Kojiki

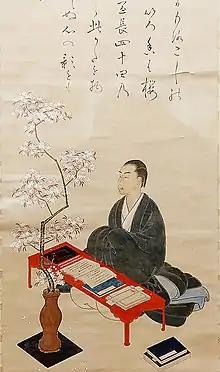
Motoori Norinaga

The "Kojiki" received its most serious study and exposition in the hands of Motoori Norinaga, who obtained a copy of the Kan'ei printed edition in 1754. After meeting Mabuchi in 1763, Norinaga began to devote his efforts to an in-depth scholarly study of the text. A monumental 44-volume study of the "Kojiki" called , composed over a 34-year period (1764–1798), was the fruit of his labor. With Norinaga, the "Kojiki" assumed an importance equal to the "Nihon Shoki"; in fact, in his view the "Kojiki" was a more trustworthy source for ancient Japanese traditions than was the "Shoki" precisely because it was free of "Chinese mentality". He viewed the "Kojiki" as a true account of actual events that when read correctly, could reveal Japan in its pristine, ideal state as a community where the "kami", the emperor and the people lived in harmony. Norinaga's work was carried on in different directions by his disciple Hirata Atsutane and his rivals Fujitani Mitsue (1768–1823) and Tachibana Moribe (1781–1849), who each produced commentaries and treatises on the text.